The Century (apartment building)

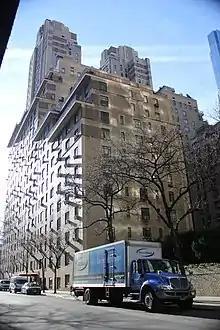
Seen from 63rd Street

Over an eight-month period in 1928 and 1929, the Chanins made contracts to buy the Century Theatre, the Daly's 63rd Street Theatre, an apartment house, and two low-rise buildings for $12 million. This gave them a site of . In May 1929, the Chanin brothers announced plans for a 65-story building on the site at a cost of $50 million. That July, the Shubert brothers bought the Chanin brothers' ownership stakes in the Majestic, Masque, and Royale theaters for a combined $1.8 million. In exchange, the Shuberts agreed to sell a parcel on Broadway between 62nd and 63rd Streets to the Chanins, who thus controlled the entire block.